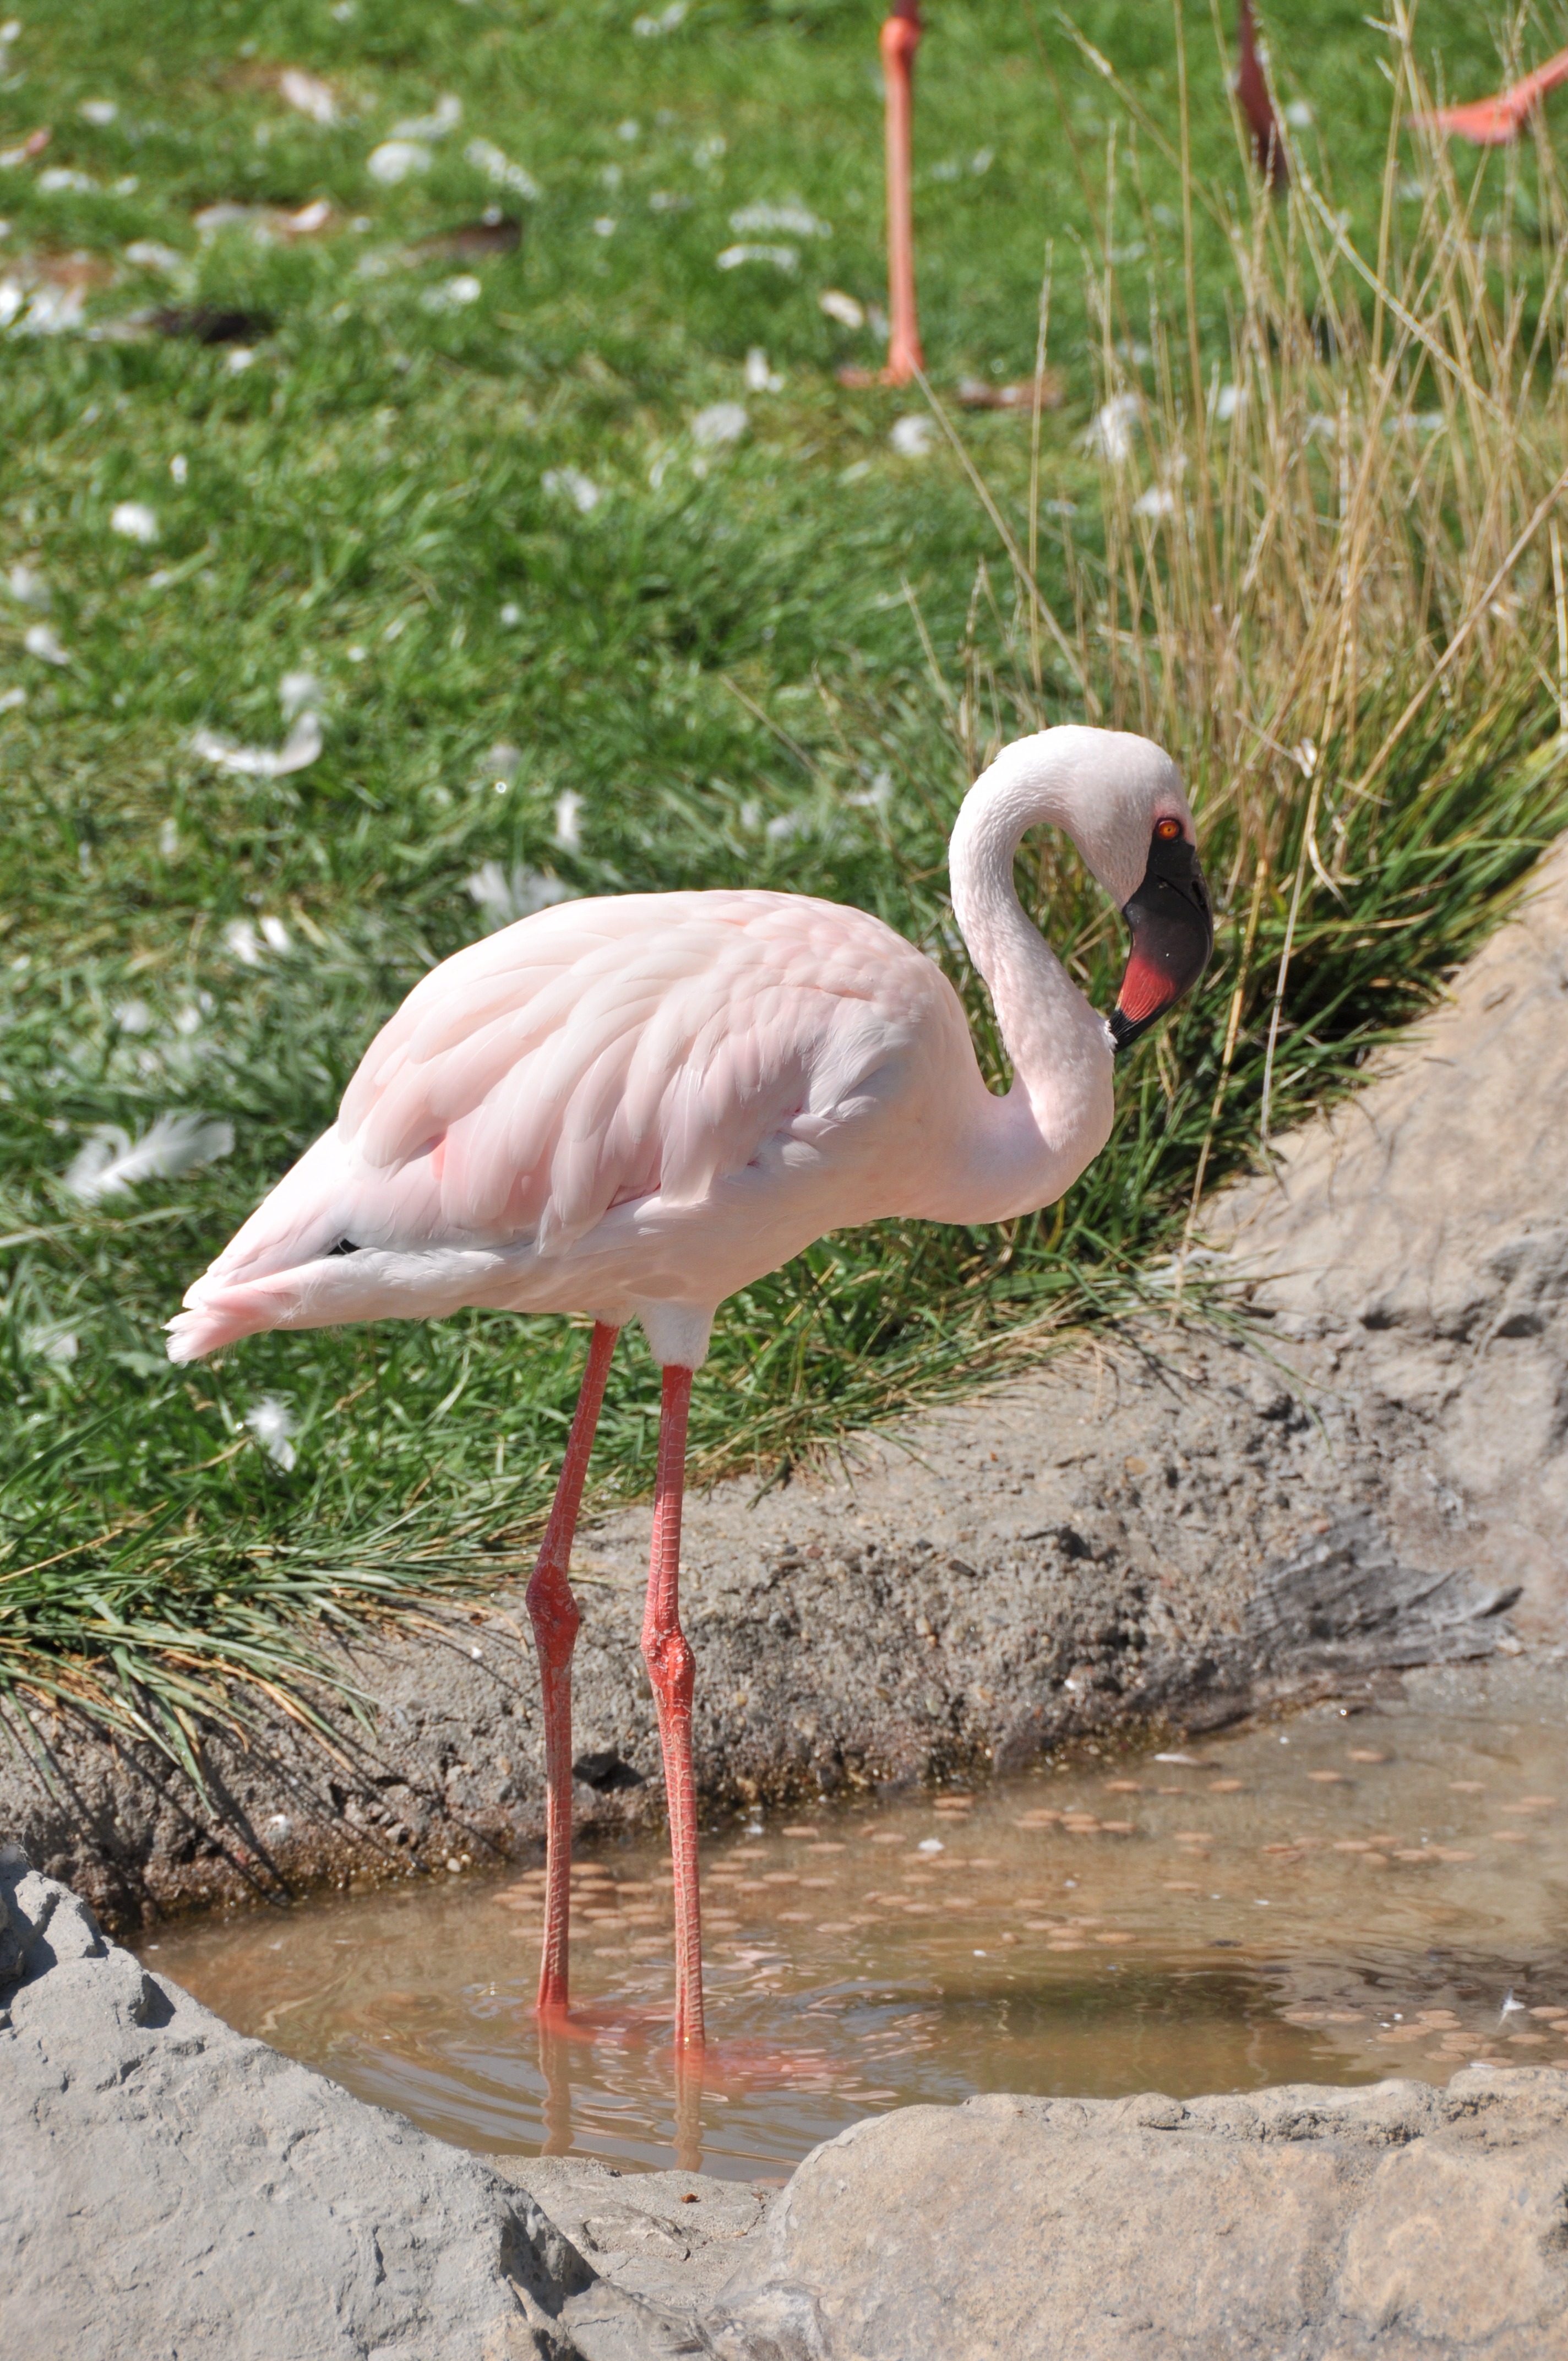
nature, bird, wildlife, zoo, beak, pink, avian, fauna, flamingo, vertebrate, water bird, lesser